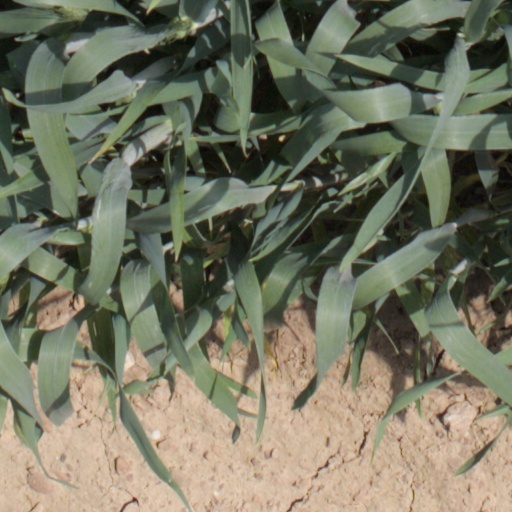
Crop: wheat